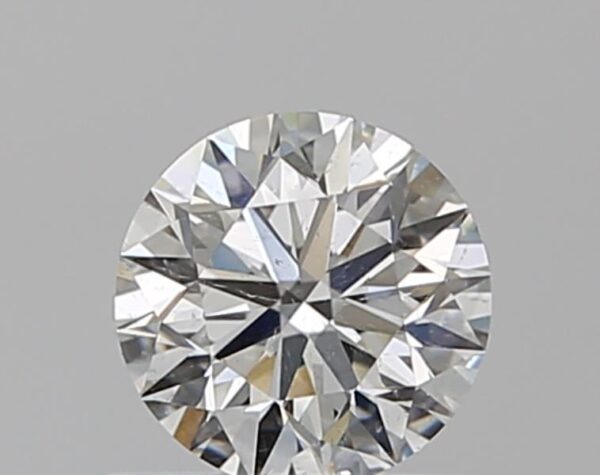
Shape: round
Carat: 0.5
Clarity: SI2
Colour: H
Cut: EX
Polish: EX
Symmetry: EX
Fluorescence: N
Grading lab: GIA
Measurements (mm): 5.03 x 5.06 x 3.17